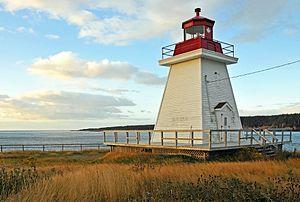
Cet article recense les lieux patrimoniaux du comté de Victoria en Nouvelle-Écosse inscrit au répertoire des lieux patrimoniaux du Canada, qu'ils soient de niveau provincial, fédéral ou municipal.